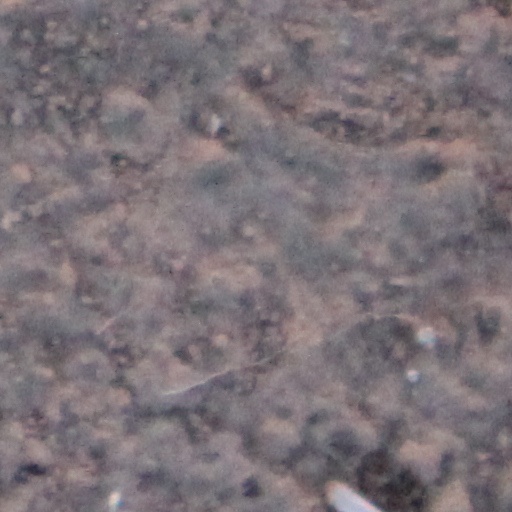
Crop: wheat